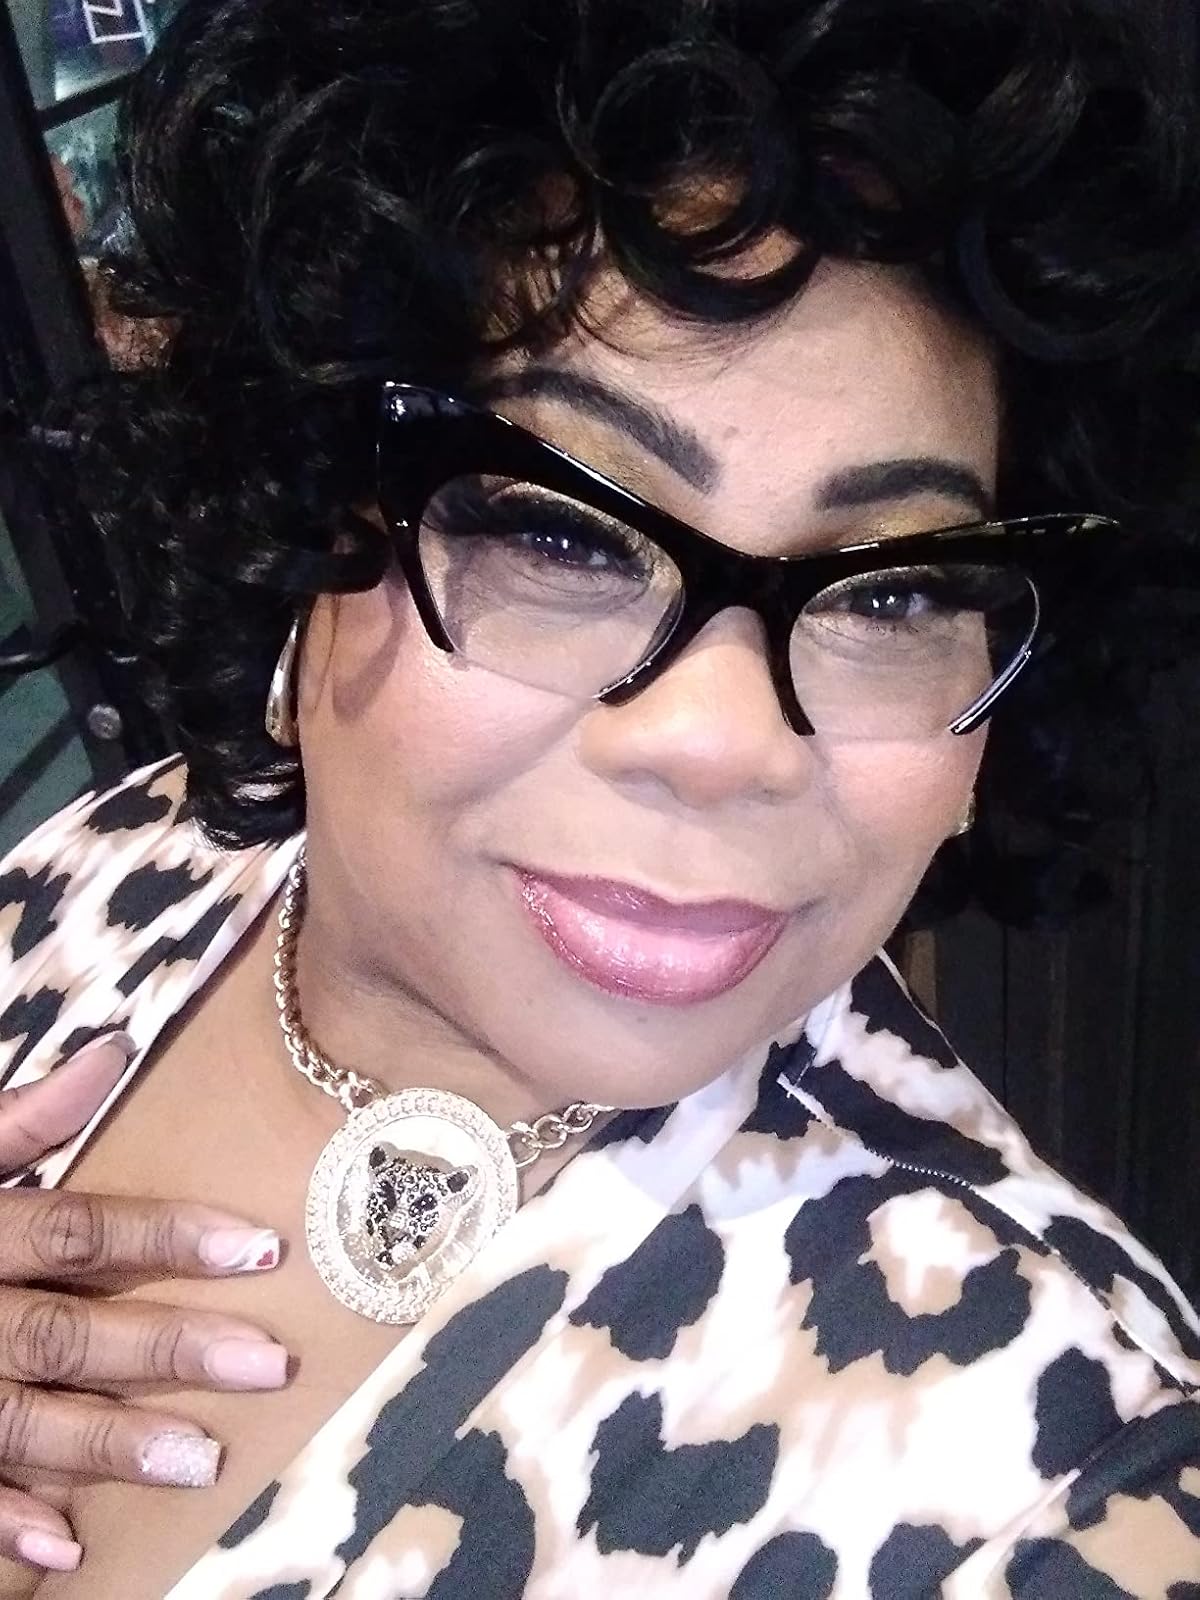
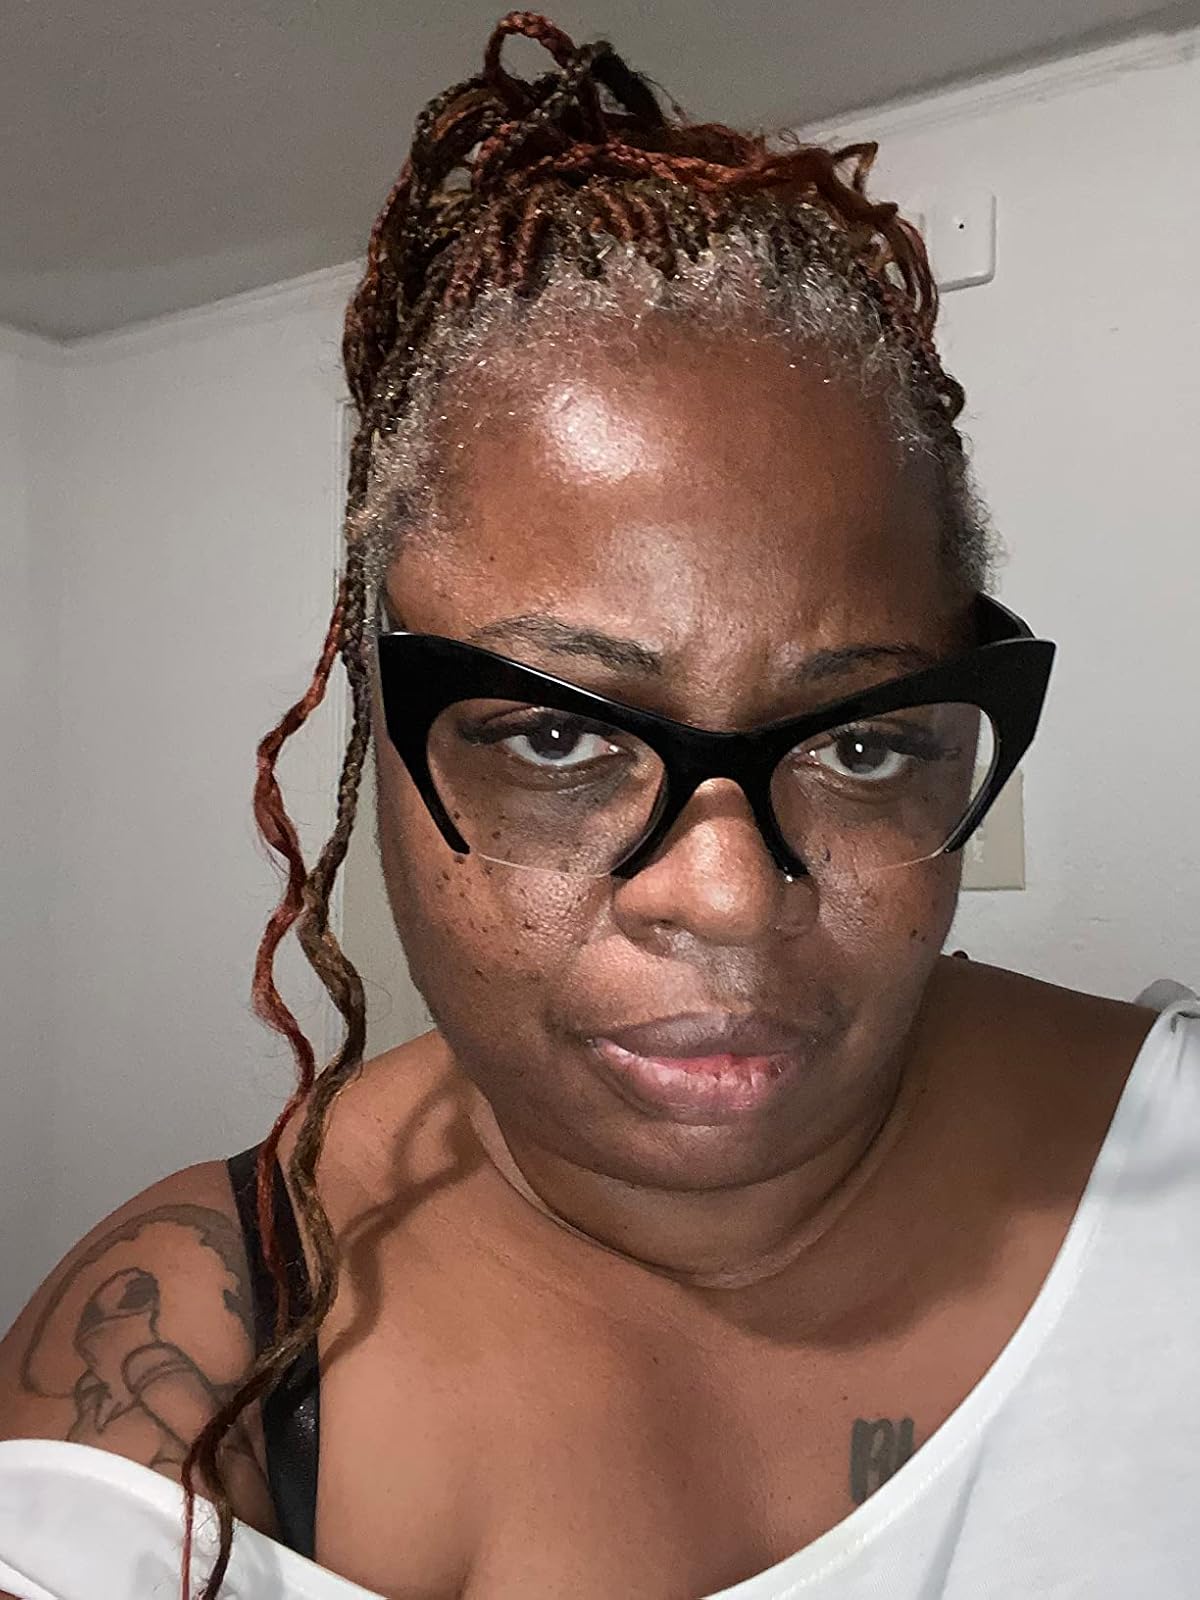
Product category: accessories_sunglasses
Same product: yes